Chapel St Leonards

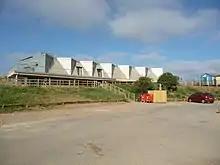
Car park with staircase and newly constructed disabled ramp adjacent to beach chalets leading down to car park level to the right

The UK's first purpose-built marine observatory, it was first conceived in 2005 with plans revealed to the public in July 2013. Planning permission was granted at the end of 2014 with the build between 2016 and 2018 funded mainly from Lincolnshire County Council and additionally from Arts Council England and the Coastal Communities Fund.